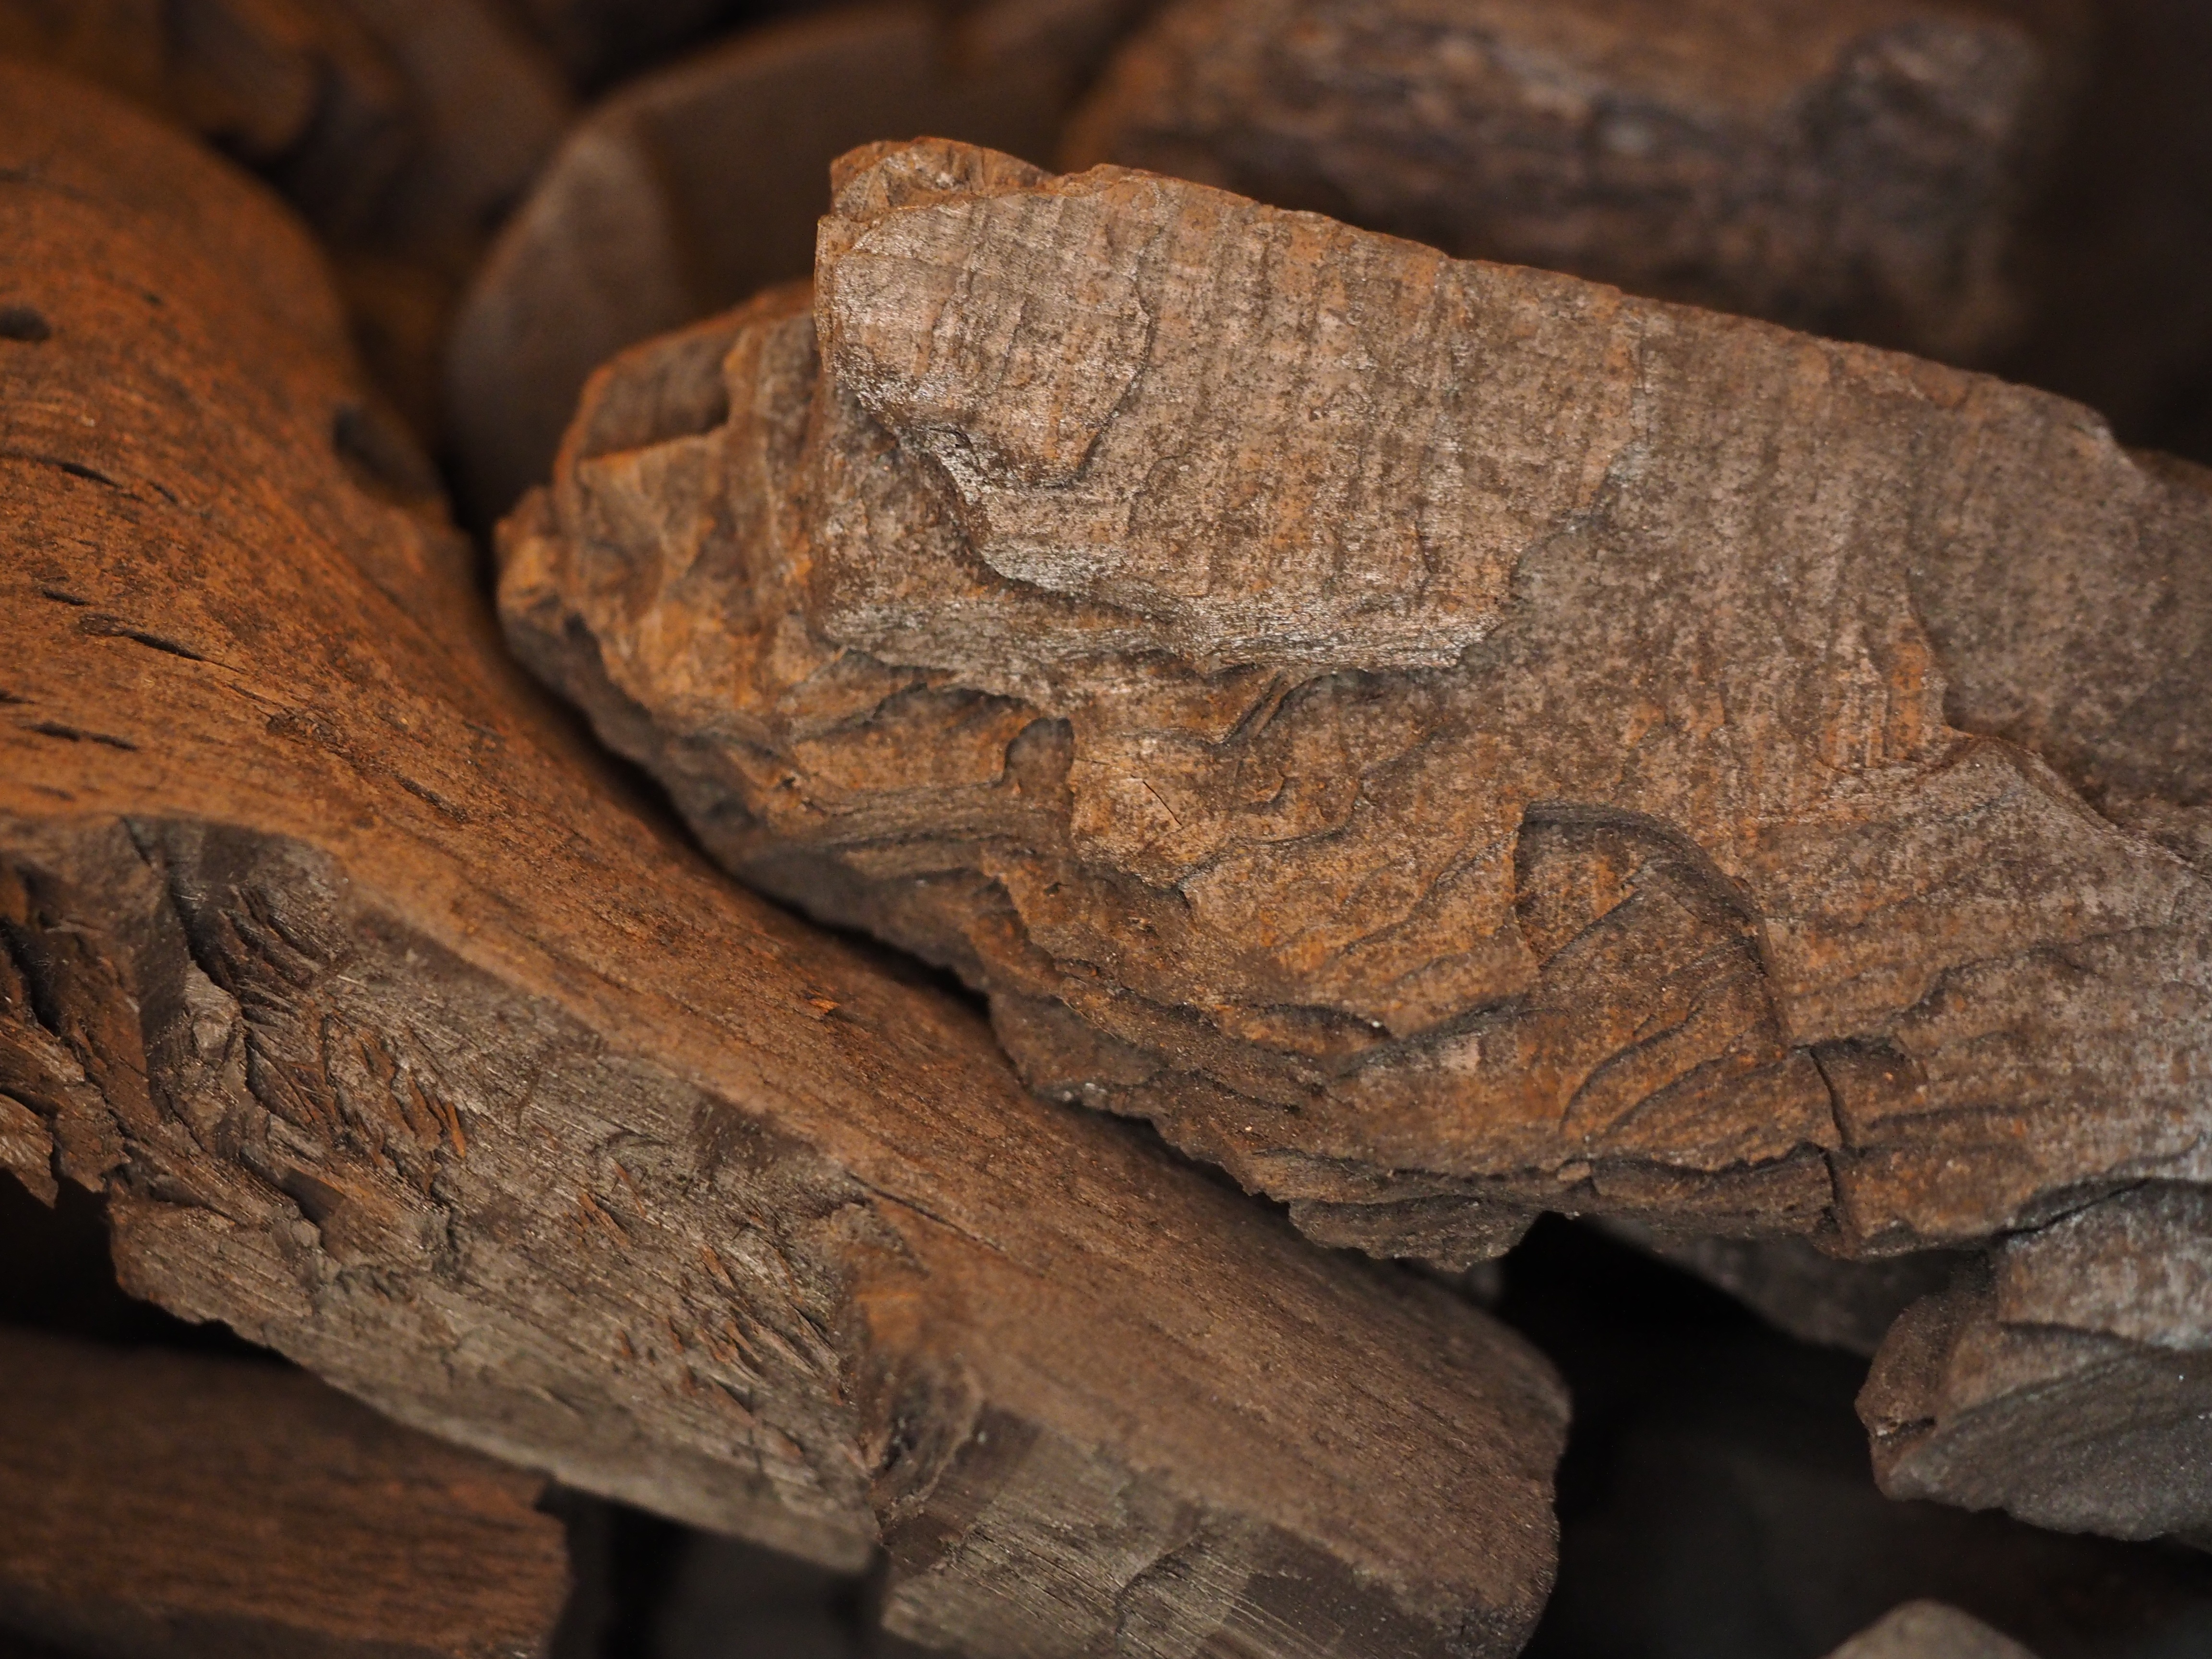
tree, rock, branch, plant, wood, leaf, trunk, formation, soil, lumber, material, close up, geology, charcoal, fuel, carbon, macro photography, book charcoal, woody plant